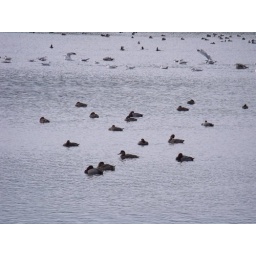
I had noticed a duck covered lake and had to walk over to see it